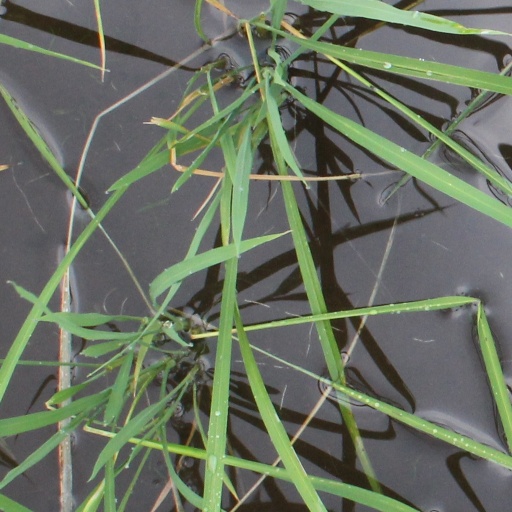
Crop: rice